Peter Finch

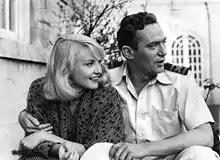
With Diane Cilento during filming of "Passage Home" (1955)

In November 1954 Finch's contract with Olivier (five years extended to six) had expired and he signed a seven-year contract with the Rank Organisation worth £87,500 to make one film a year for them. "We are going to build Peter into a major British star", said Earl St. John, Rank's head of production, at the time.